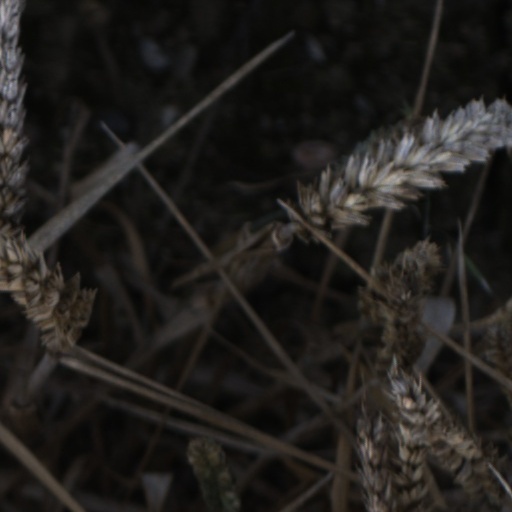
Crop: wheat